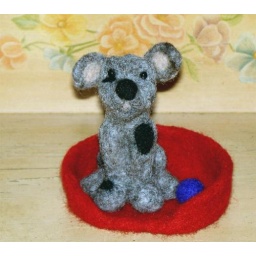
PupE safe in his bed with his fav. ball